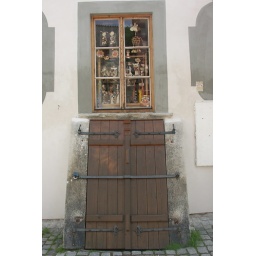
Shop window above cellar door